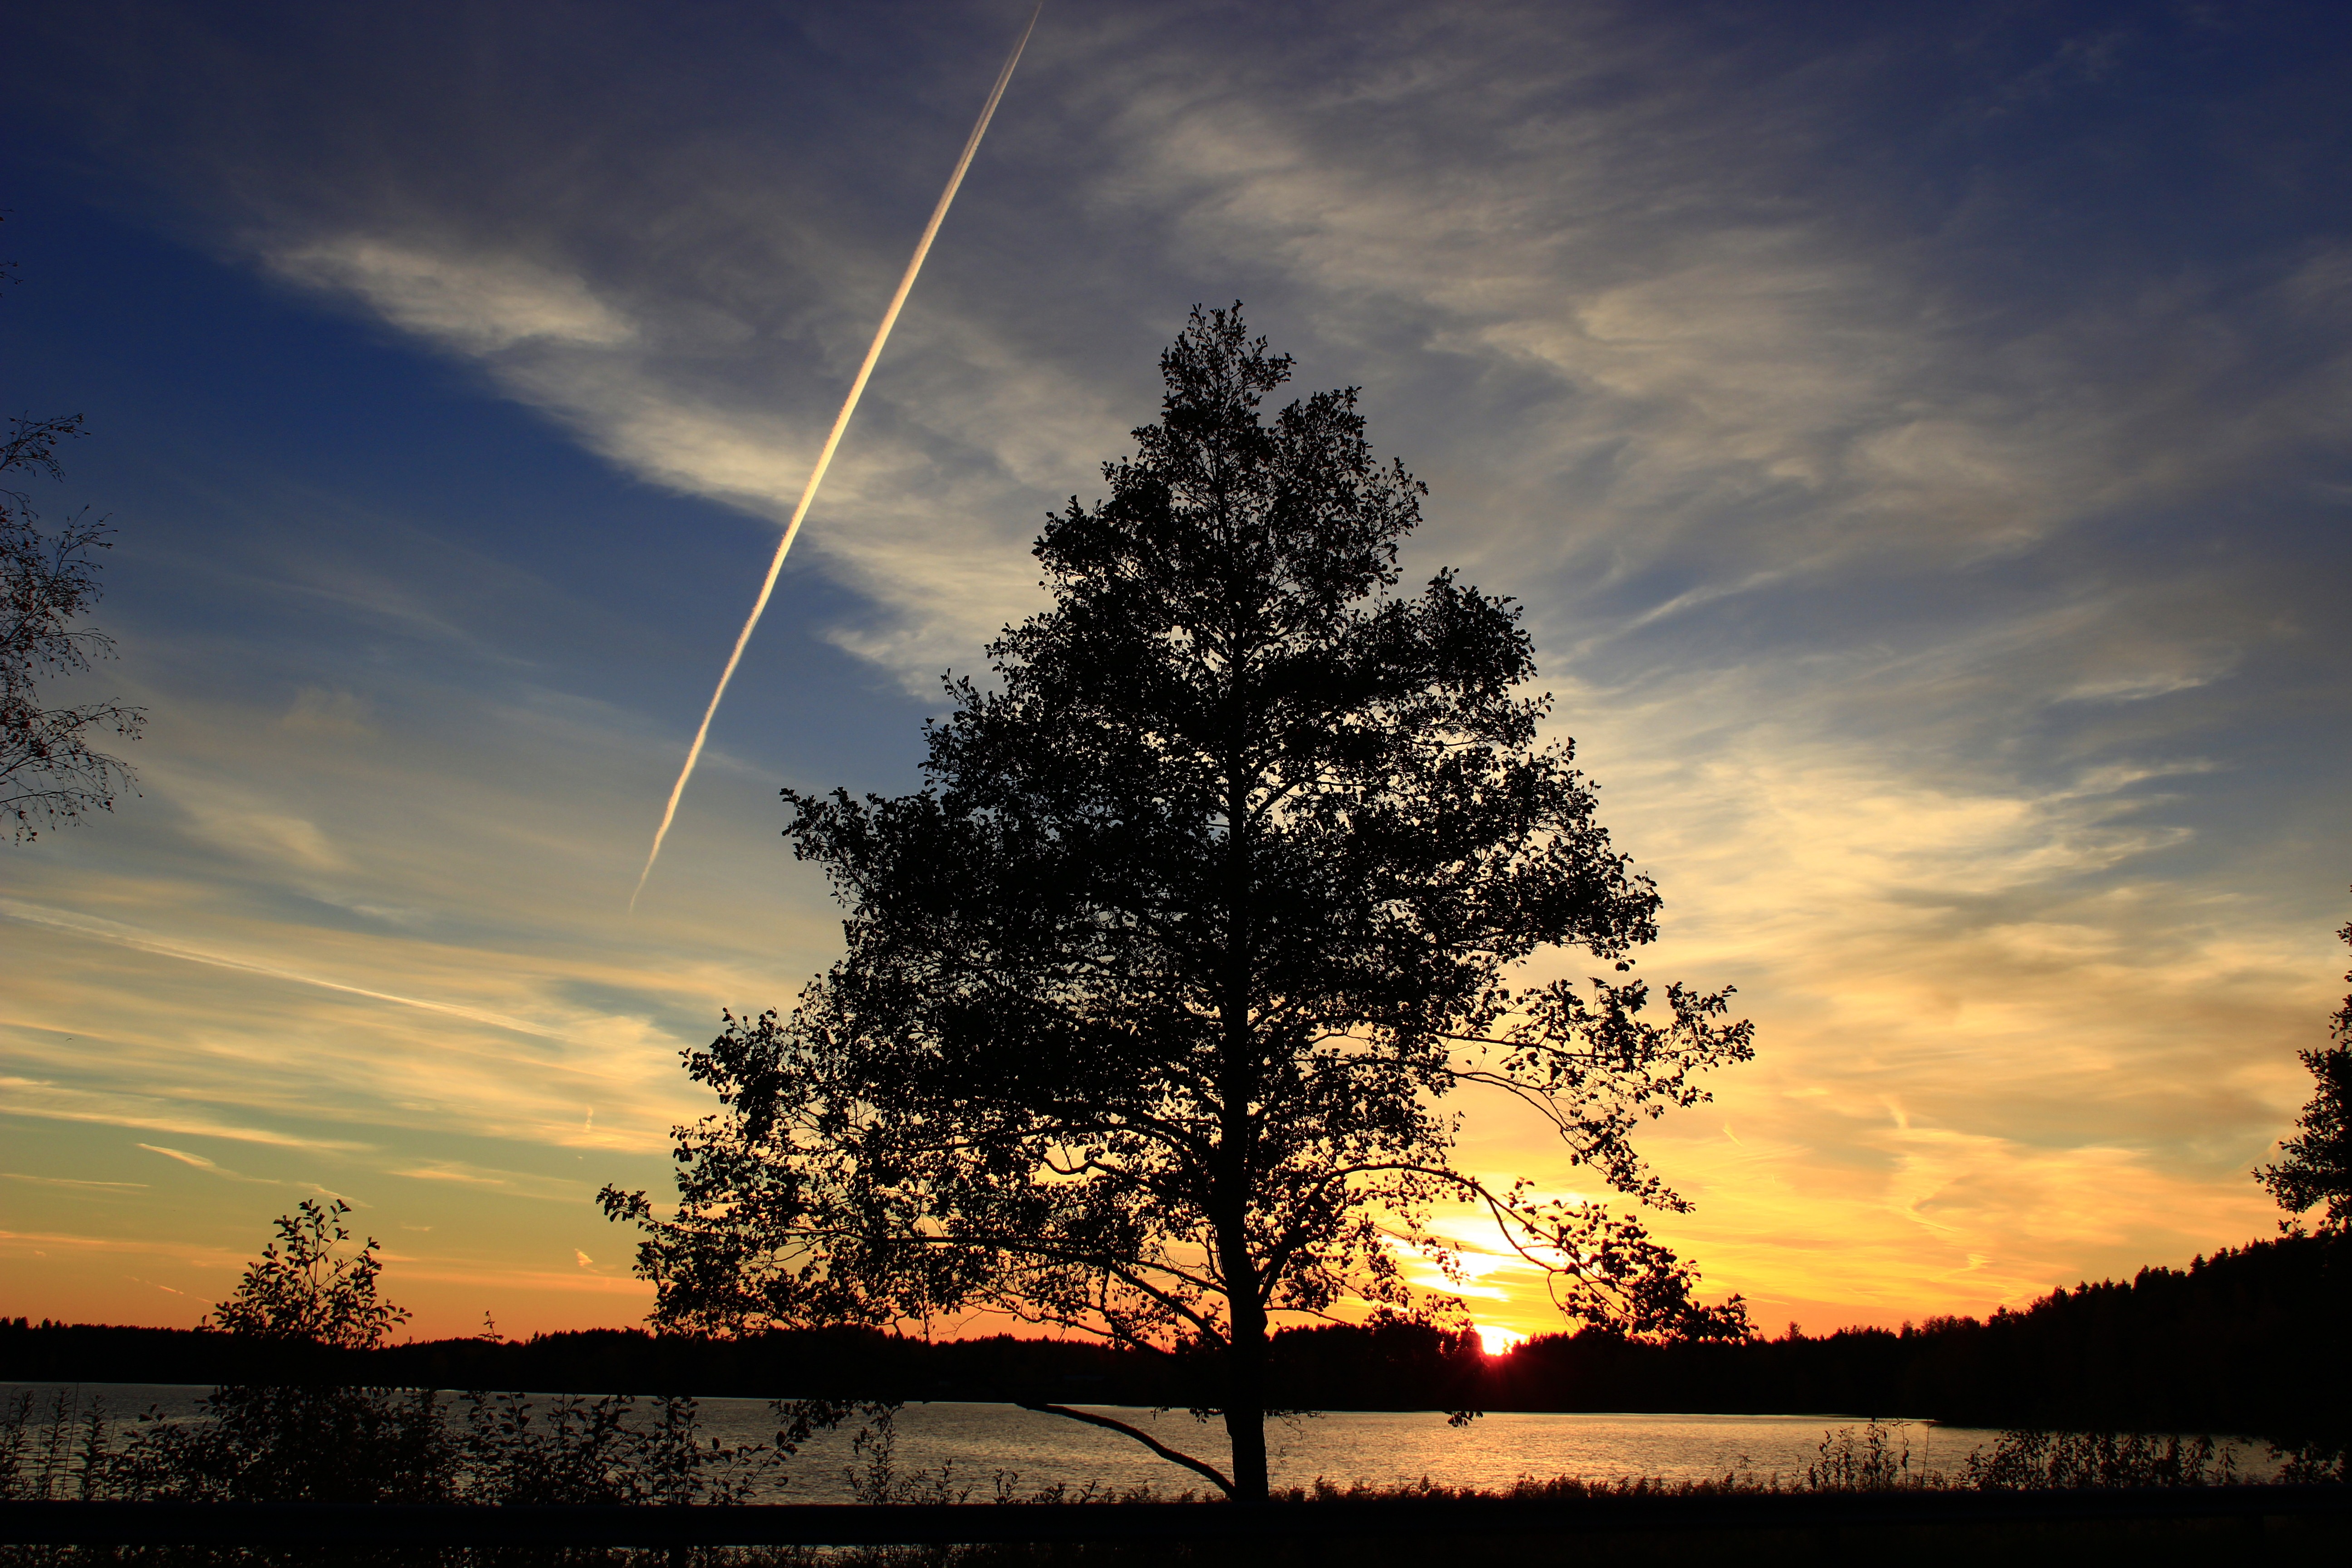
tree, nature, horizon, cloud, plant, sky, sunshine, sun, sunrise, sunset, sunlight, morning, lake, dawn, aircraft, dusk, evening, reflection, scenic, autumn, blue, in the evening, clouds, beautiful, finnish, afterglow, woody plant